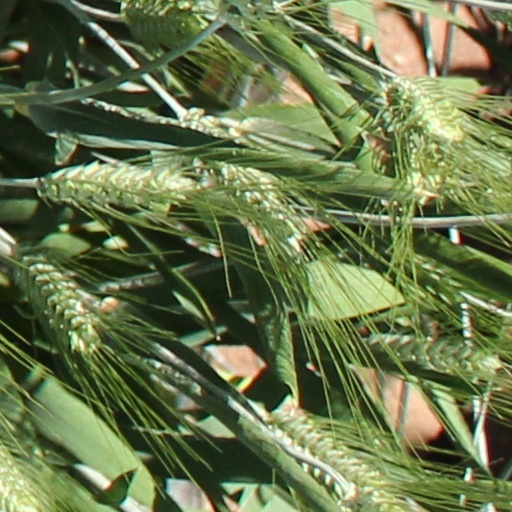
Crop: wheat